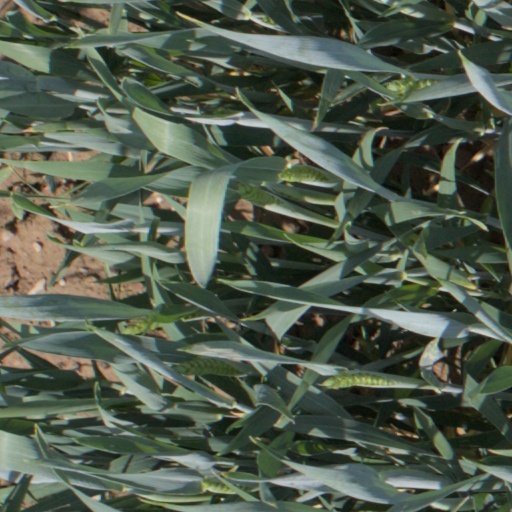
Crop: wheat